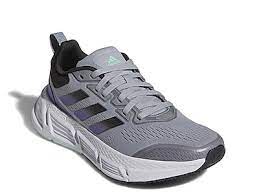
Label: Sneaker